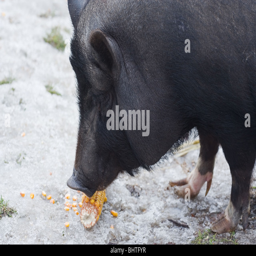
close up of a dwarf pig eating corn